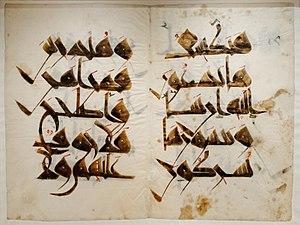
Double page du Mushal al-Hadina, œuvre ziride.